Progress, Oregon

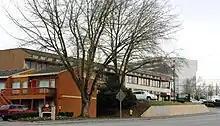
Business and apartments in Progress

Progress is a former unincorporated community in Washington County, Oregon, United States. It is now part of the cities of Tigard and Beaverton. It is located at the crossroads of Scholls Ferry Road and Hall Boulevard (unsigned Oregon Route 141). The Progress area is home to Washington Square, a large shopping mall that opened in Tigard in 1973–1974.